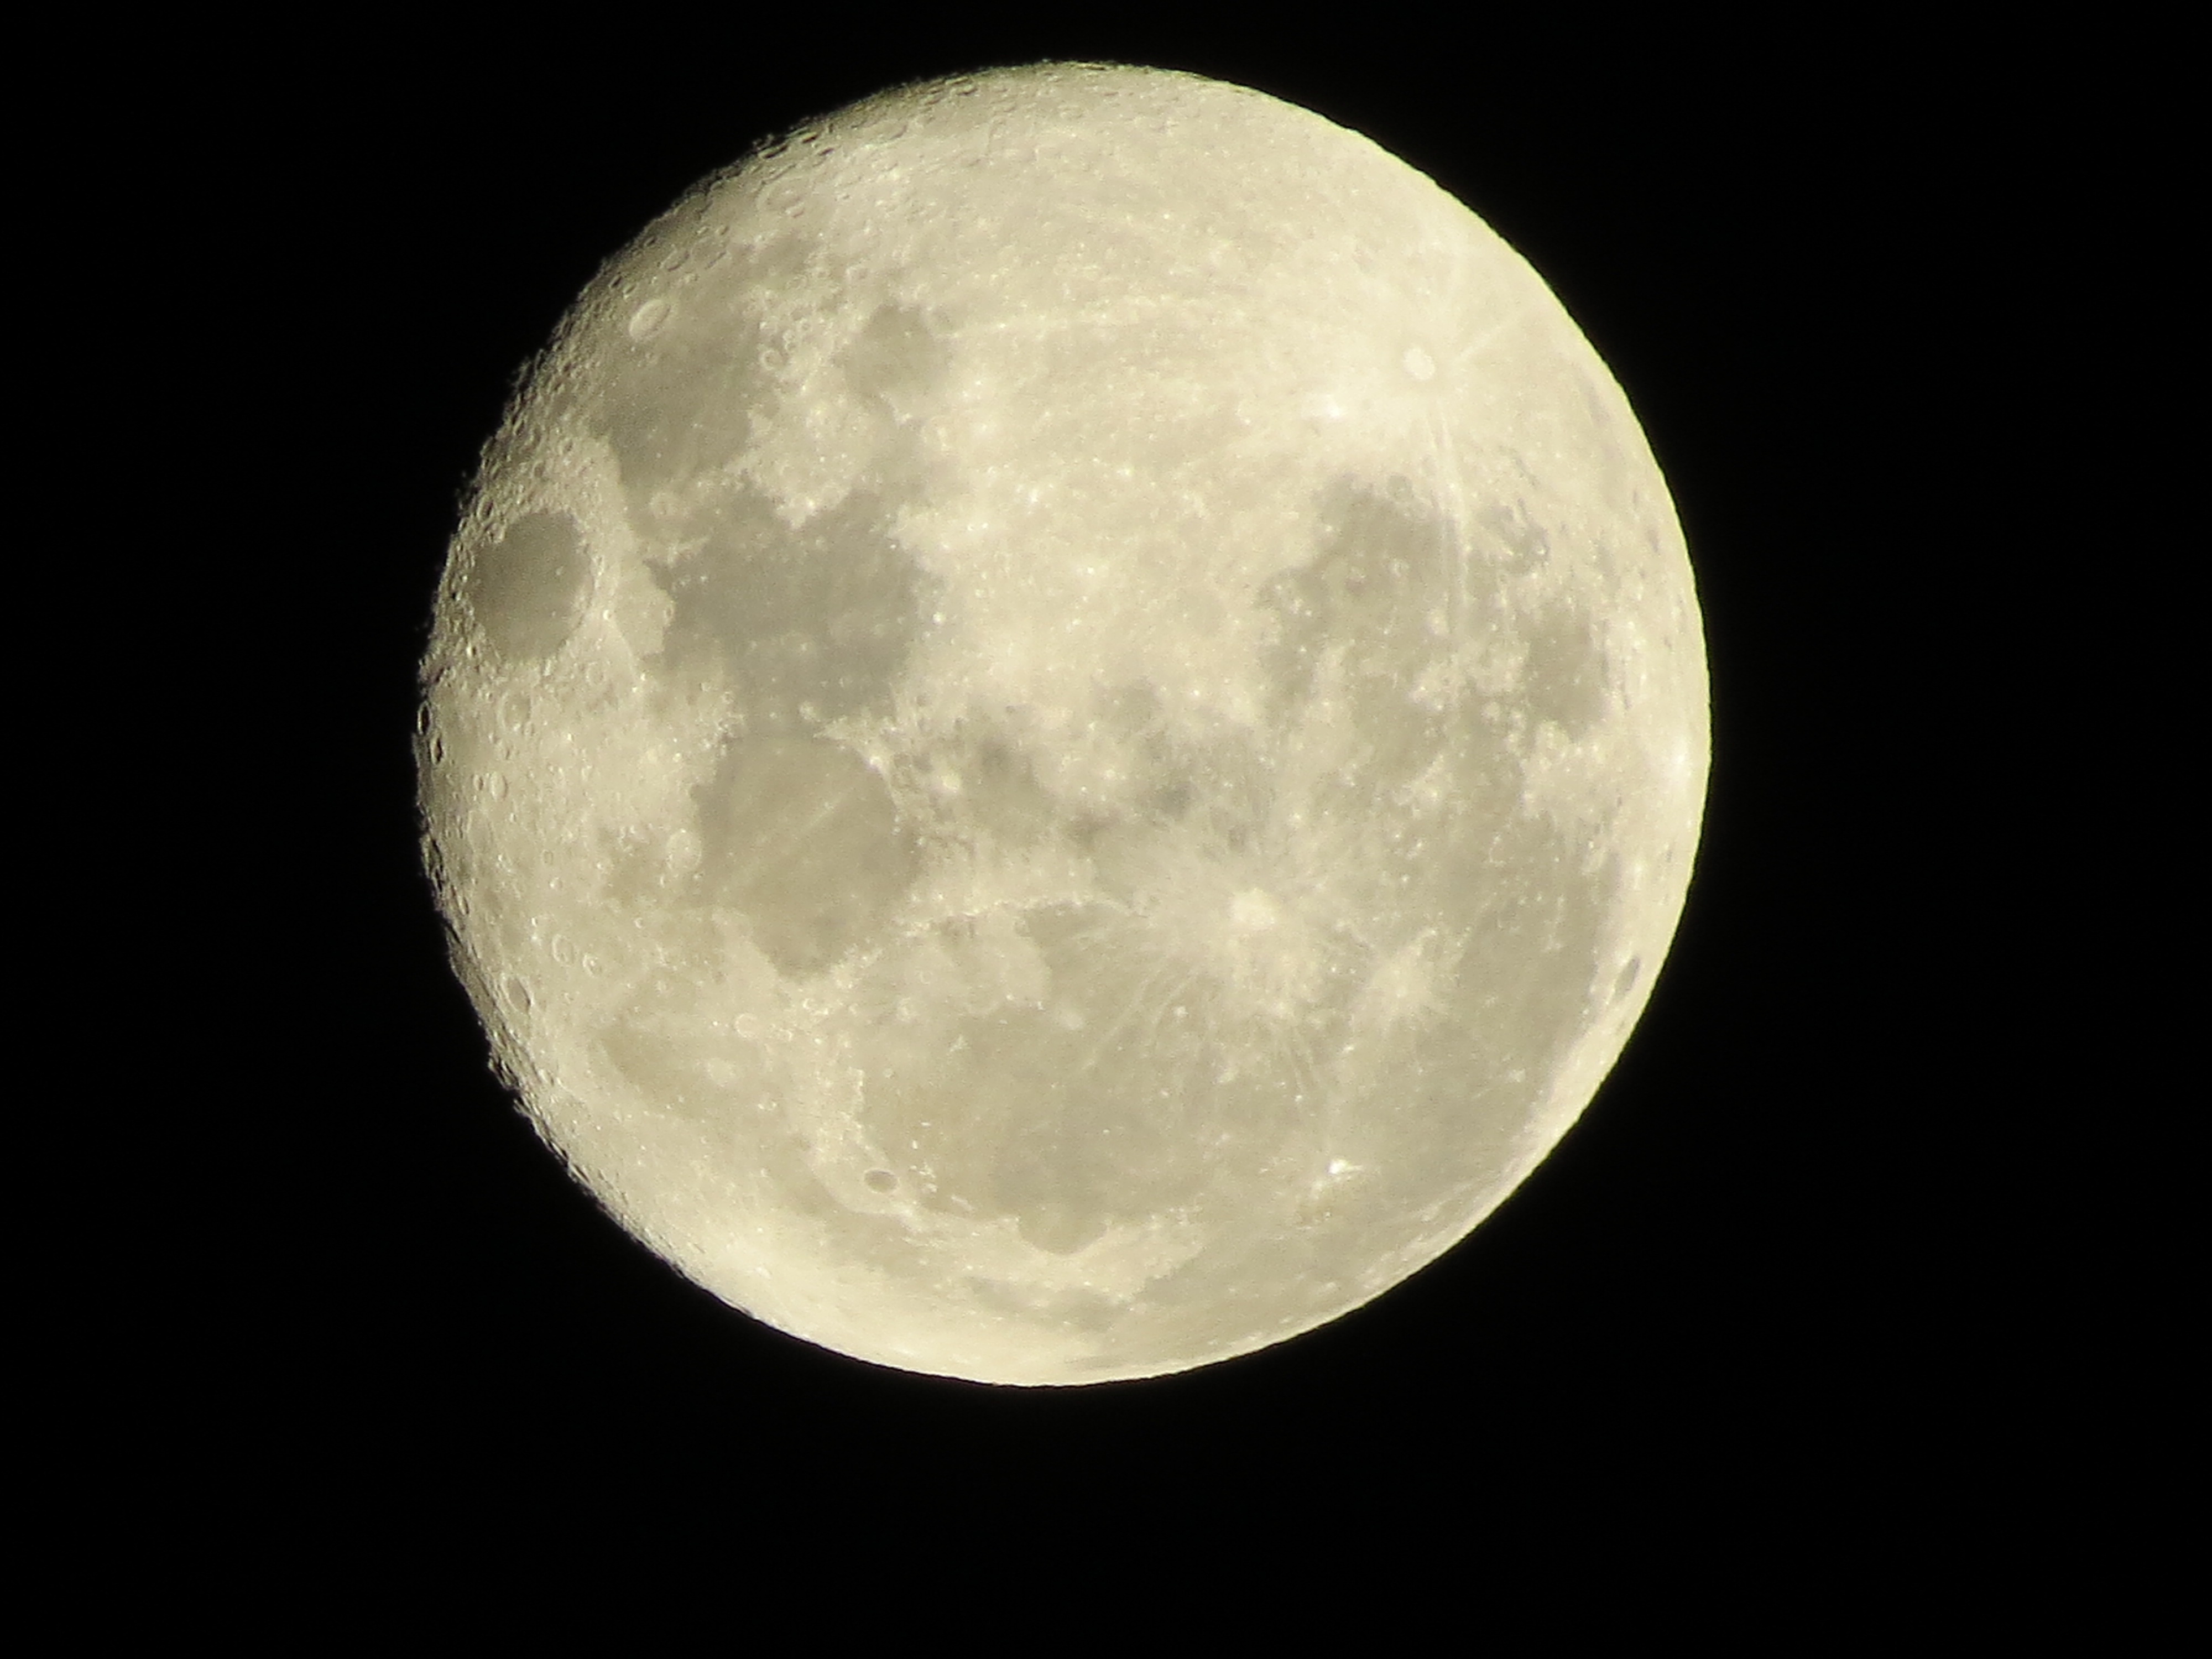
atmosphere, moon, full moon, circle, astronomy, astronomical object